KFWB

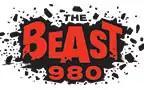
Logo as "The Beast 980"

On September 22, 2014, KFWB became a CBS Sports Radio Network affiliate, cancelling all news blocks and general interest talk programs. The station began calling itself "The Beast 980."